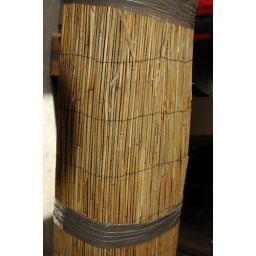
Damaged bamboo covering #2, not packed in brown paper 062